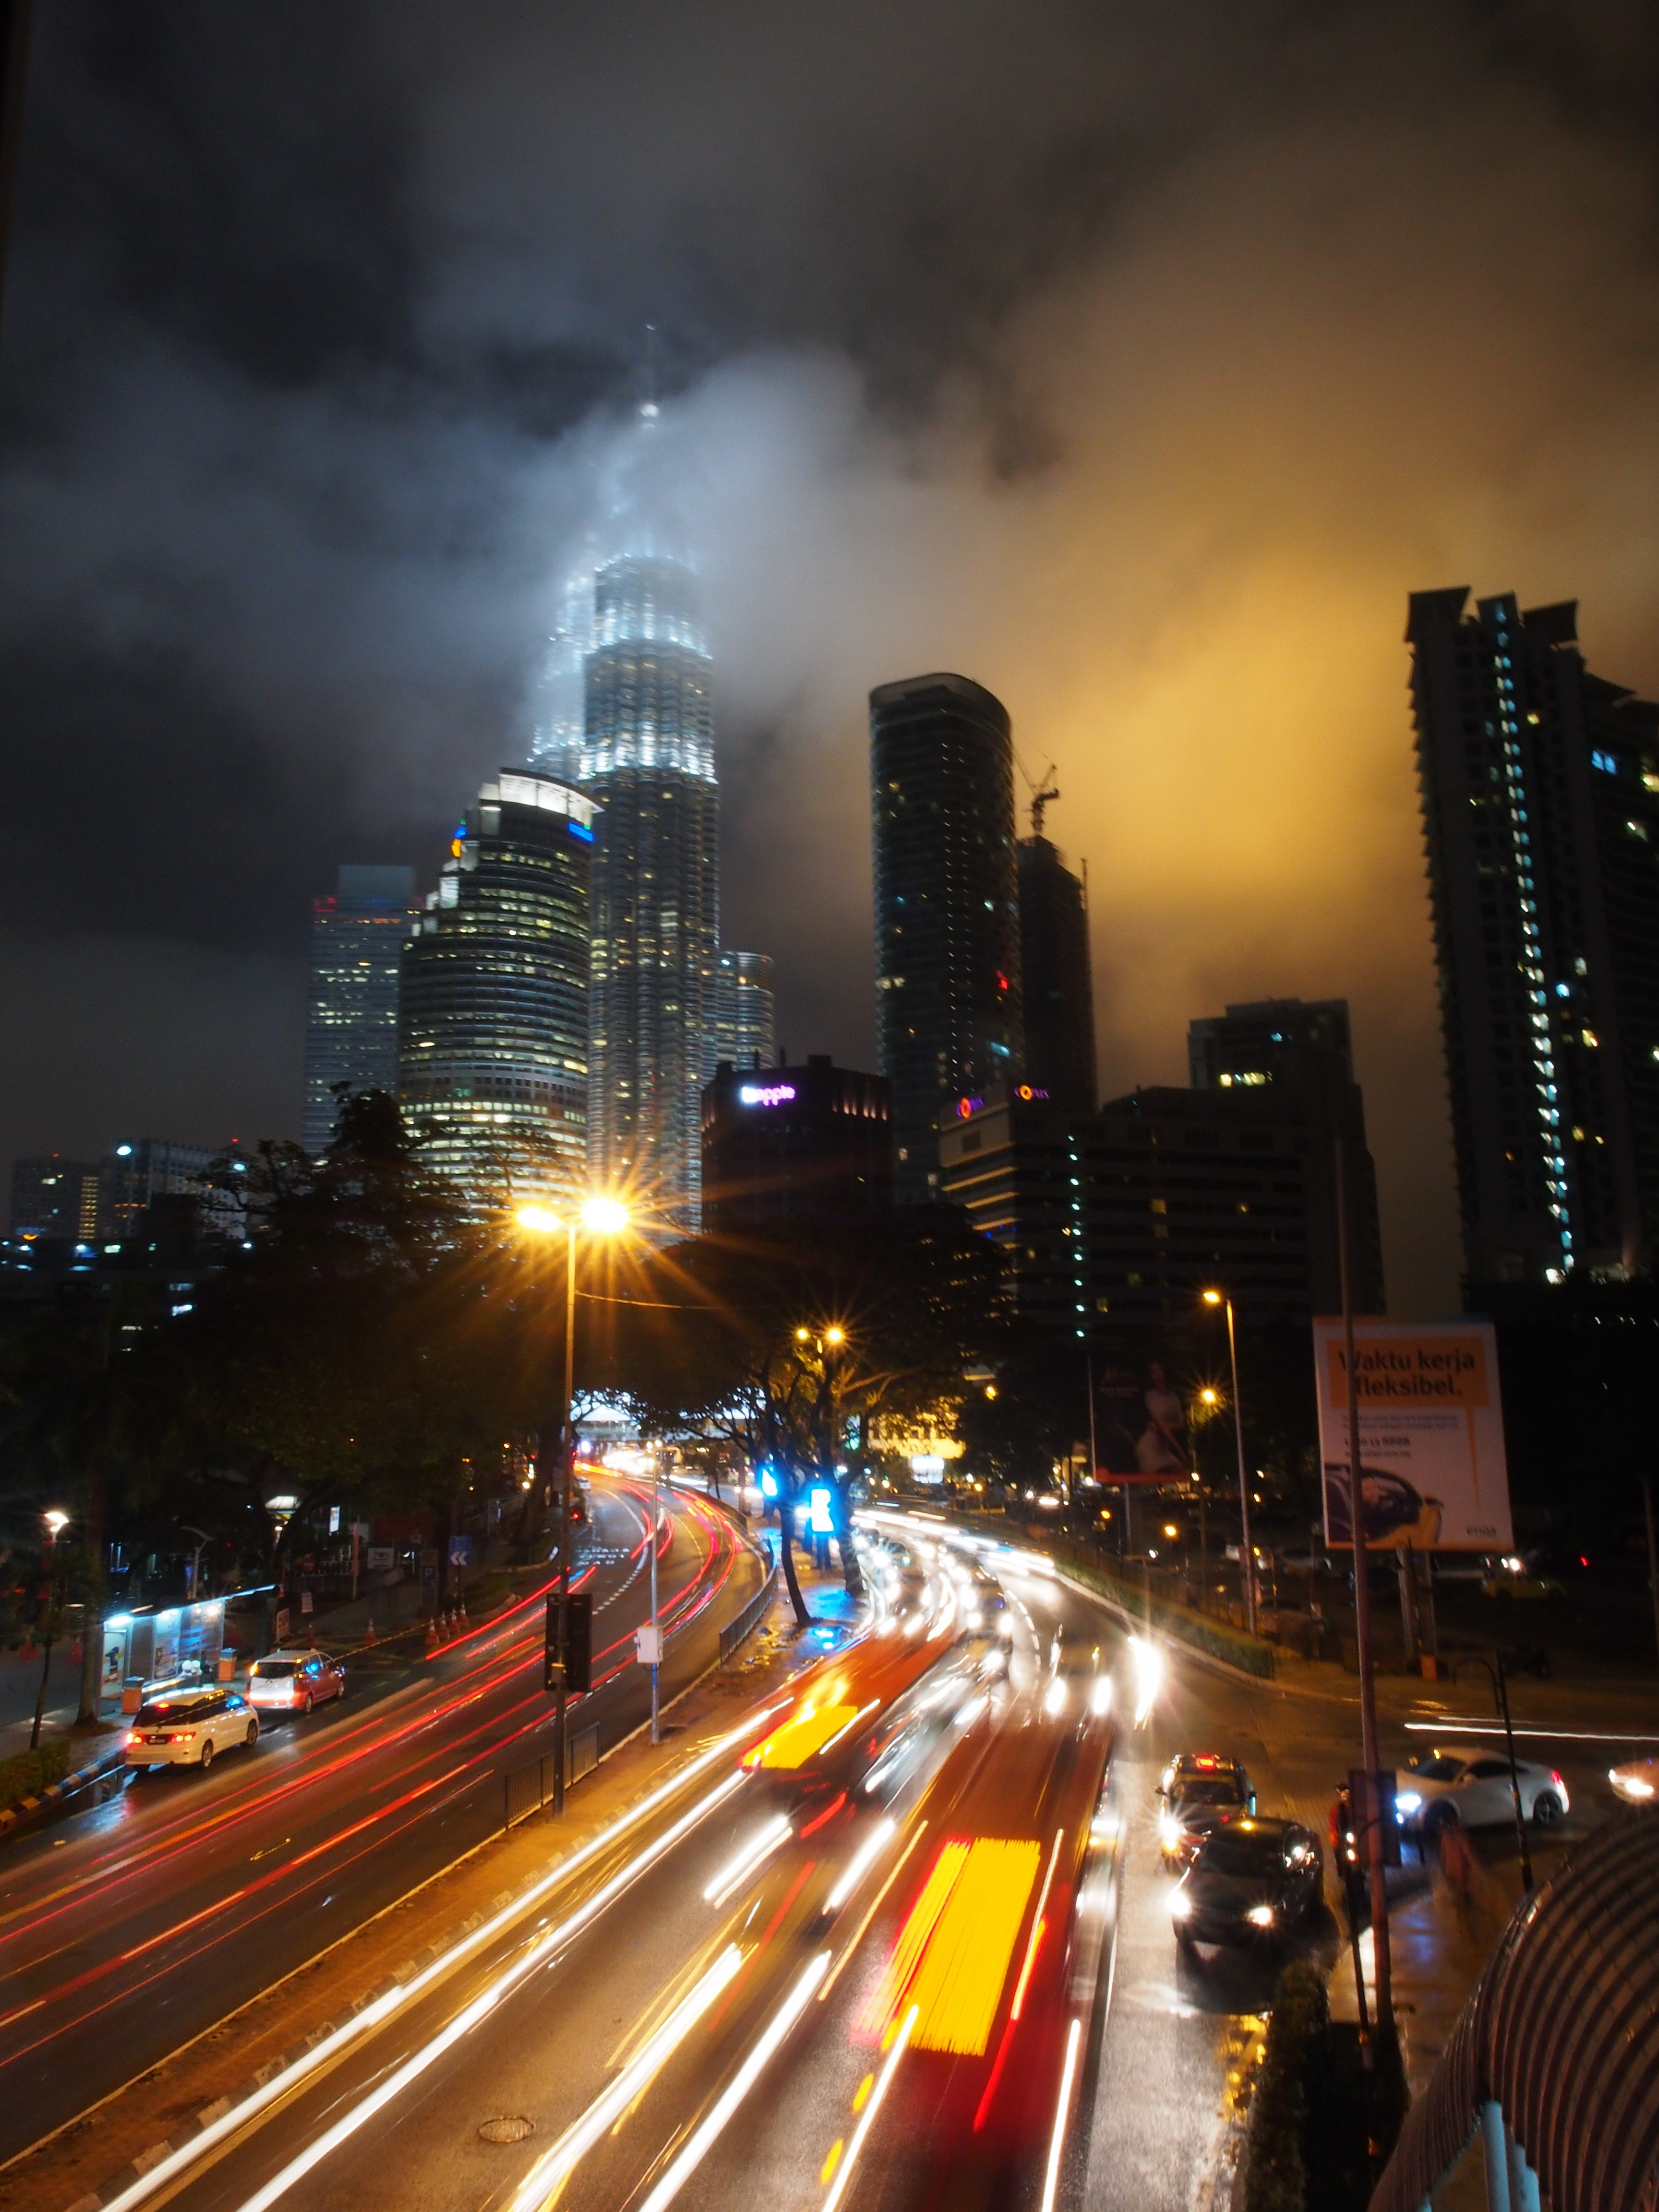
light, skyline, traffic, night, city, skyscraper, cityscape, downtown, dusk, evening, kuala lumpur, malaysia, metropolis, klcc, urban area, human settlement, metropolitan area